Lovers' Vows

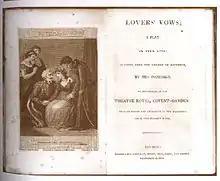
Title page of Elizabeth Inchbald's "Lovers' Vows" (London: Longman, Hurst, Rees, Orme, and Brown, 1796)

Lovers' Vows (1798), a play by Elizabeth Inchbald, arguably best known now for having been featured in Jane Austen's novel "Mansfield Park" (1814), is one of at least four adaptations of August von Kotzebue's "Das Kind der Liebe" (1780; literally "The Love Child," often translated as "Natural Son"), all of which were published between 1798 and 1800. Inchbald's version is the only one to have been performed. Dealing as it does with sex outside marriage and illegitimate birth, Inchbald in the Preface to the published version declares herself to have been highly sensitive to the task of adapting the original German text for "an English audience." Even so, she left the setting as Germany.